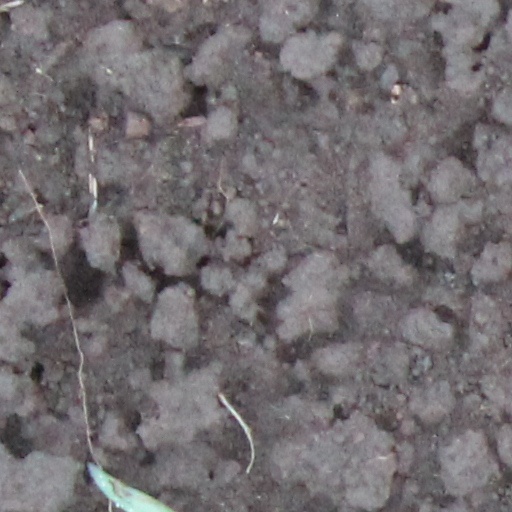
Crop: wheat